Dive (American football)

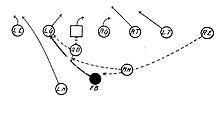
A cross buck

A "cross buck" is a play with two backs crossing paths, one faking to receive the ball, and the other receiving it; thus a dive play with either a faked cross buck or a faked reverse was known as a "split buck".